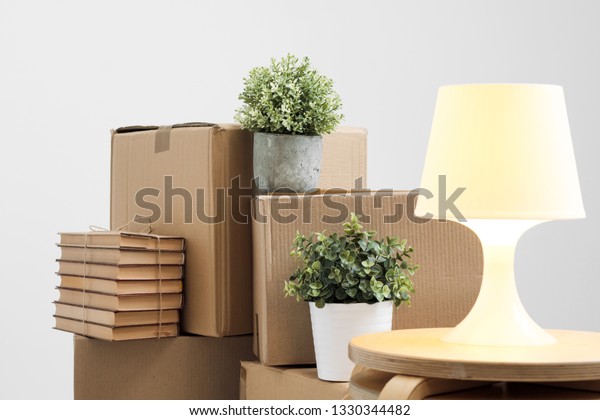
Label: cardboard